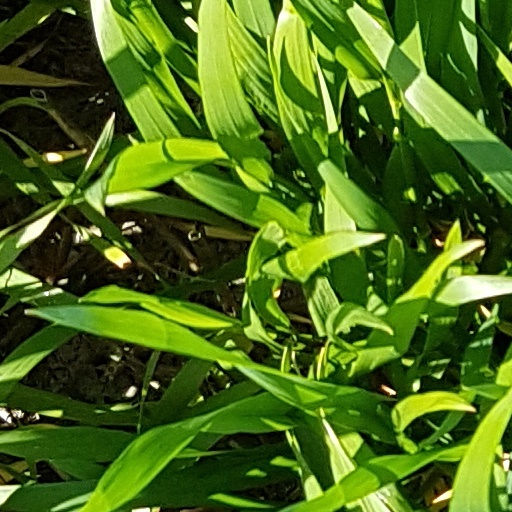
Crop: wheat